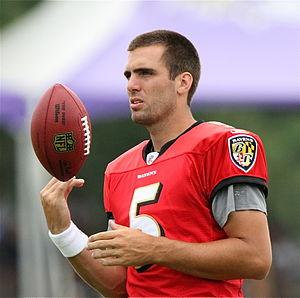
Joseph Vincent Flacco, né le 16 janvier 1985 à Audubon dans le New Jersey, est un joueur américain de football américain au poste de quarterback pour les Jets de New York dans la National Football League.